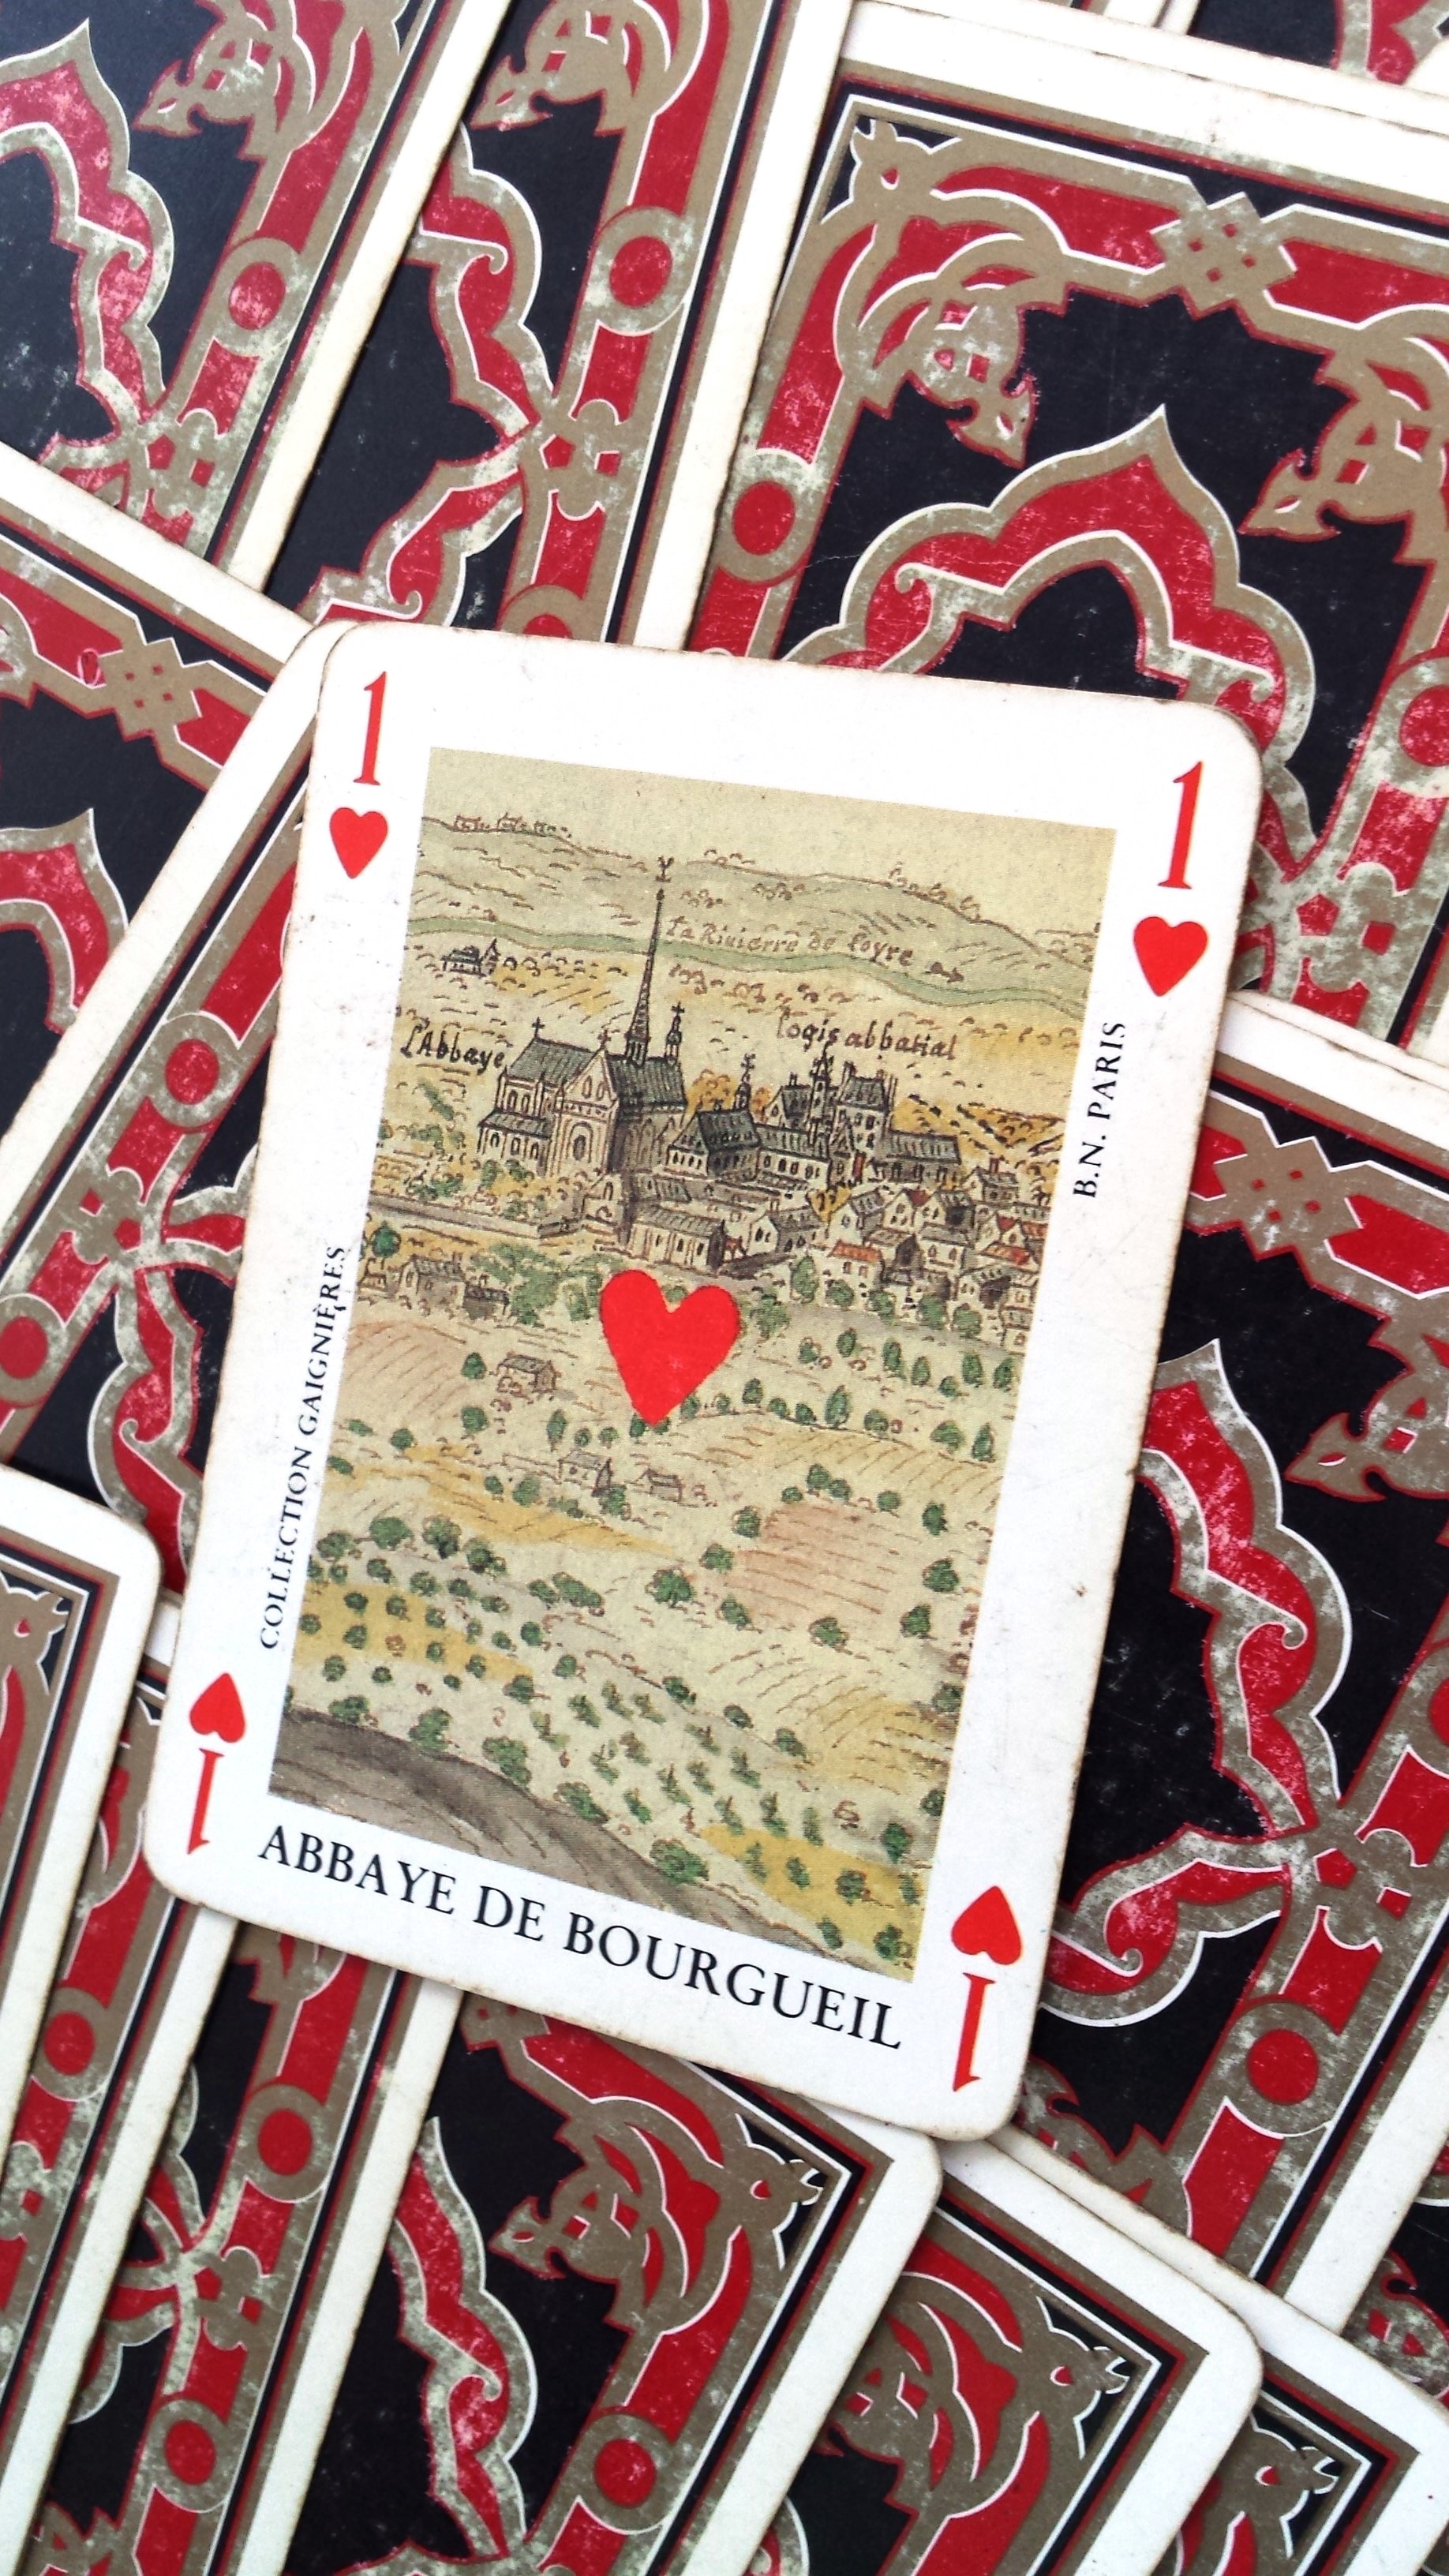
vintage, game, play, old, love, heart, pattern, red, color, playing, leisure, christmas, paper, ace, gamble, card, cards, art, hearts, gambling, poker